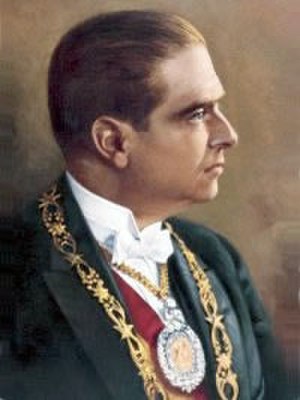
Bolivias præsidenter / Liste over Bolivias præsidenter
Bolivias præsident, er statsoverhoved og regeringsleder i Bolivia. I henhold til den nuværende forfatning vælges præsidenten ved valg for en fem-årig periode.